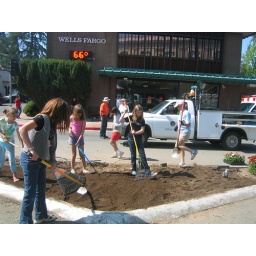
Volunteers plant flowers in Central Square during Project Auburn, May 31, 2008.